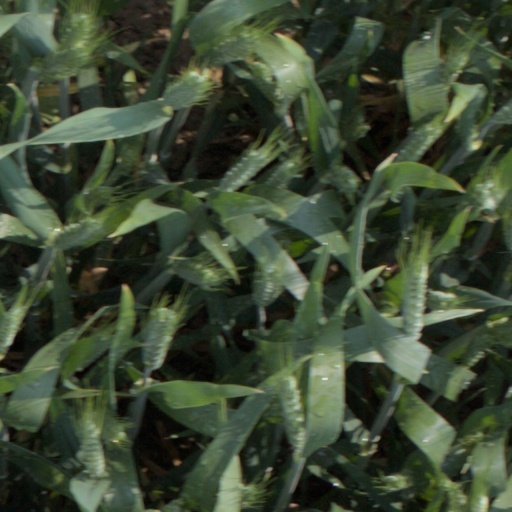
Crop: wheat